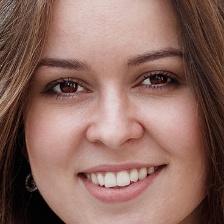
Label: faces